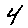
Label: 4